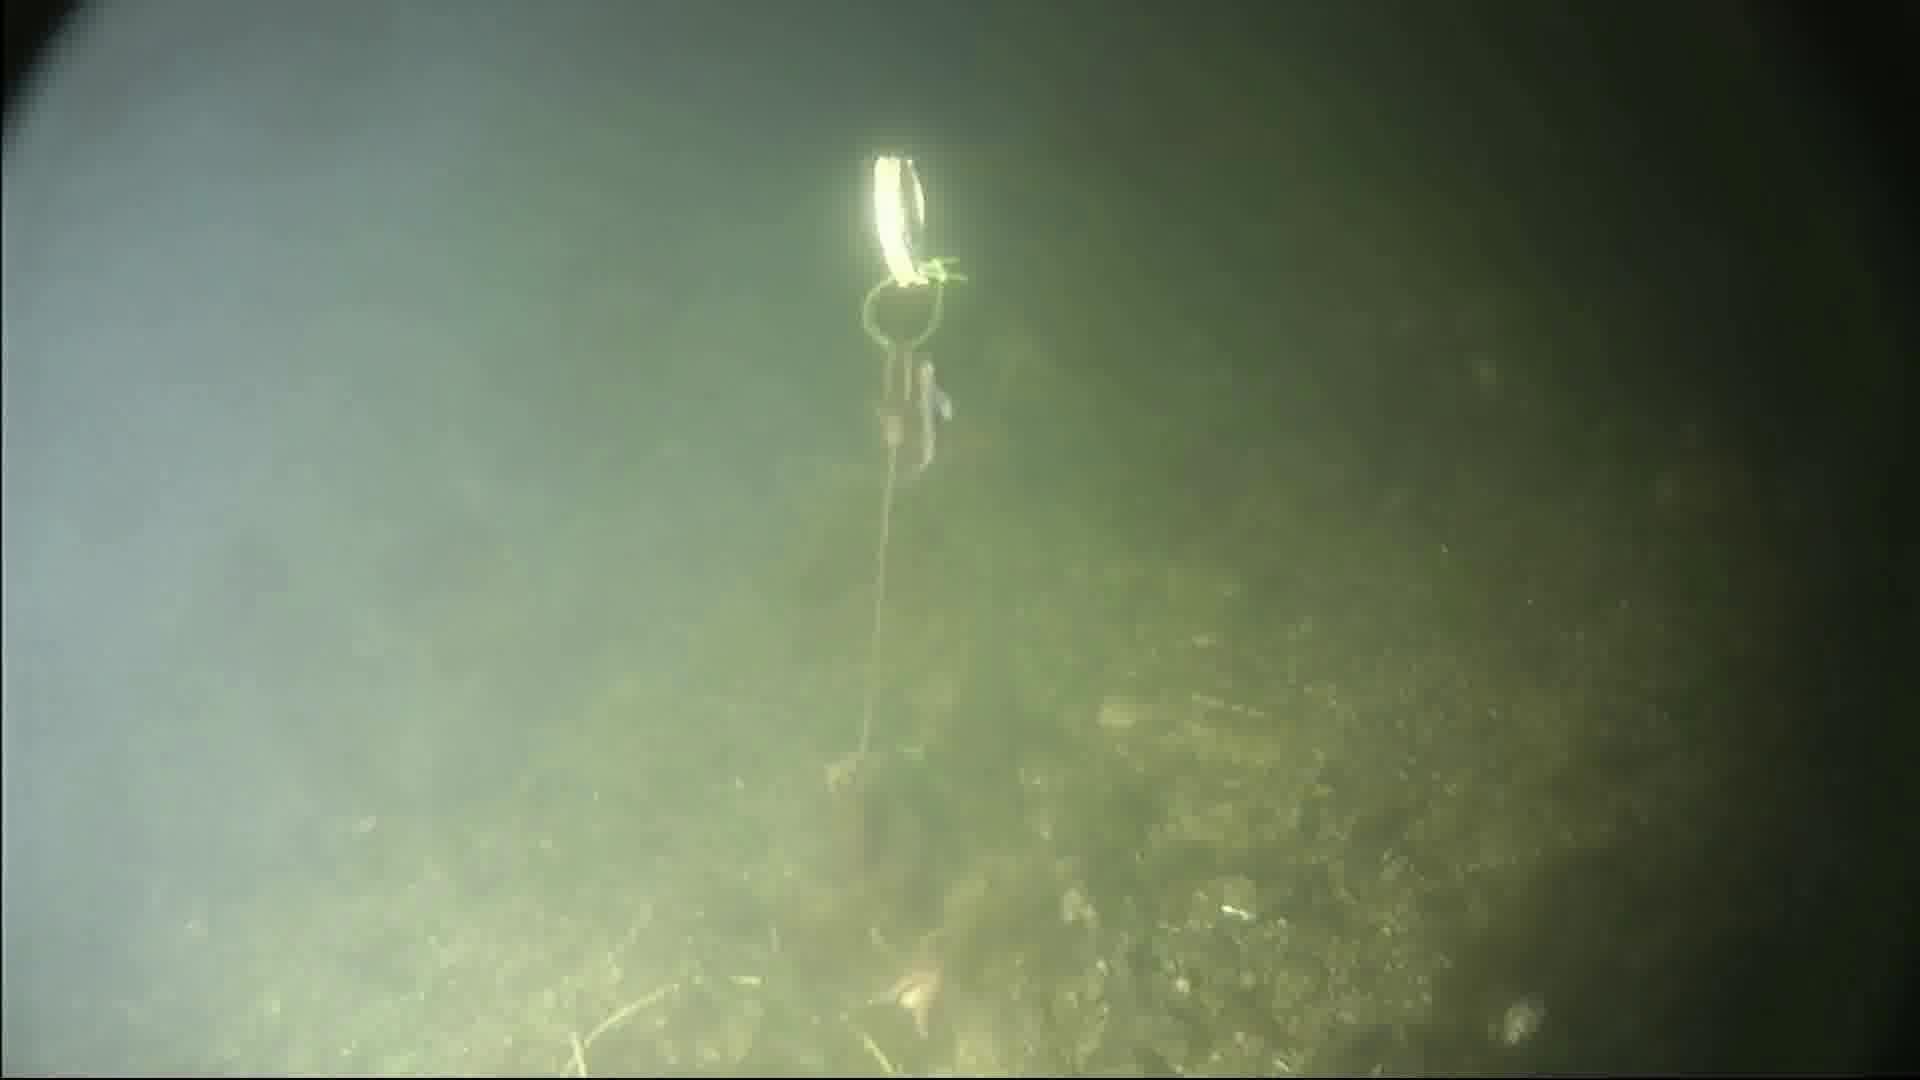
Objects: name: starfish
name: small_fish